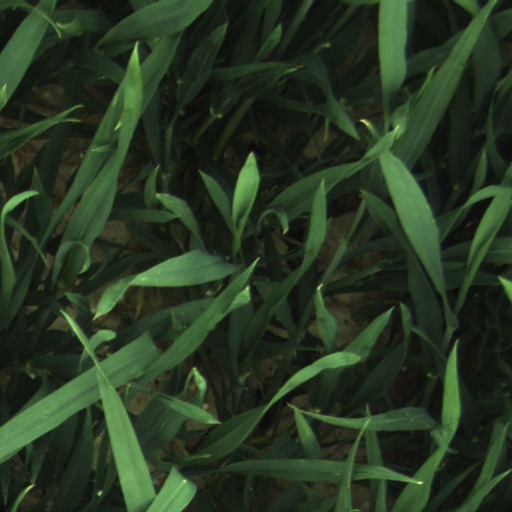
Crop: wheat